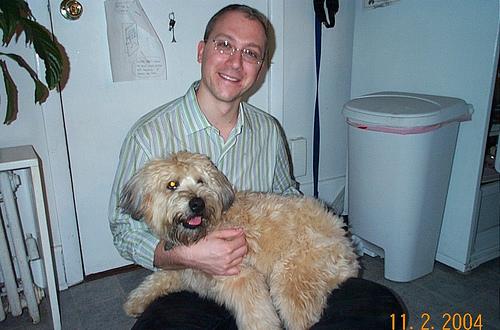
Breed: wheaten terrier